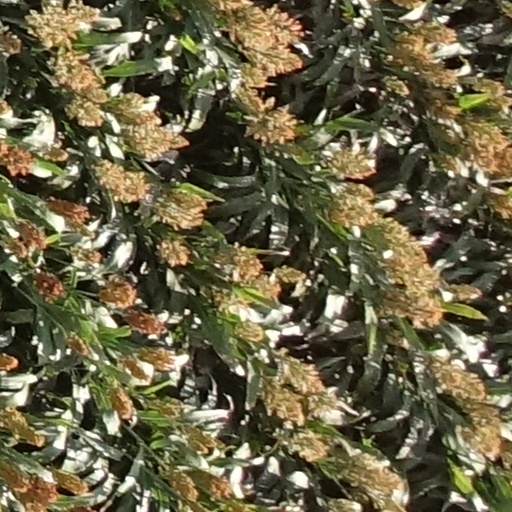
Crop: sorghum